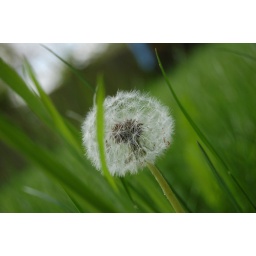
A small tiny flower in the grass so intricately designed and created by nature